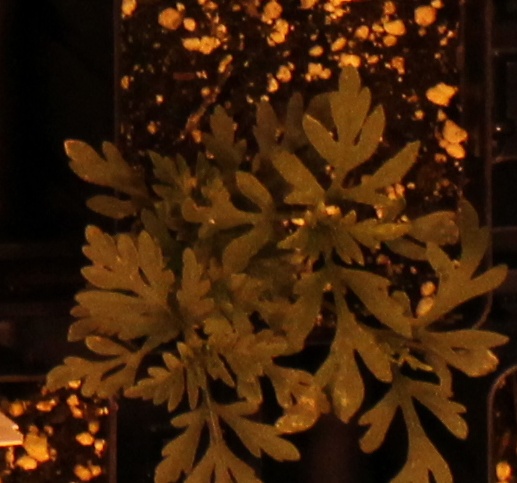
Label: Ragweed